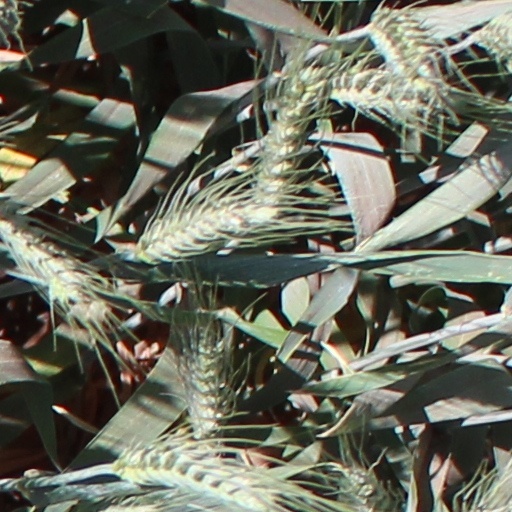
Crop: wheat